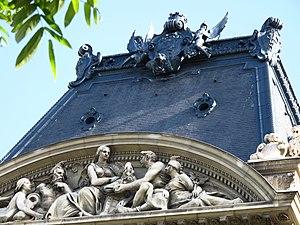
écusson décoratif en plomb au sommet du siège central du Crédit Lyonnais. Il représente les armes de la ville de Lyon, berceau du Crédit Lyonnais. Il a été démonté lors de travaux dans les années 1950 et réinstallé en 2008. 4,30 m de large sur 3,50 m de haut installé à 36 m de hauteur. Poids
Le siège central du Crédit lyonnais est un monument de l'architecture commerciale parisienne du dernier quart du XIXᵉ siècle. Il est situé dans le quadrilatère formé par le boulevard des Italiens, la rue de Gramont, la rue du Quatre-Septembre et la rue de Choiseul dans le 2ᵉ arrondissement de Paris.